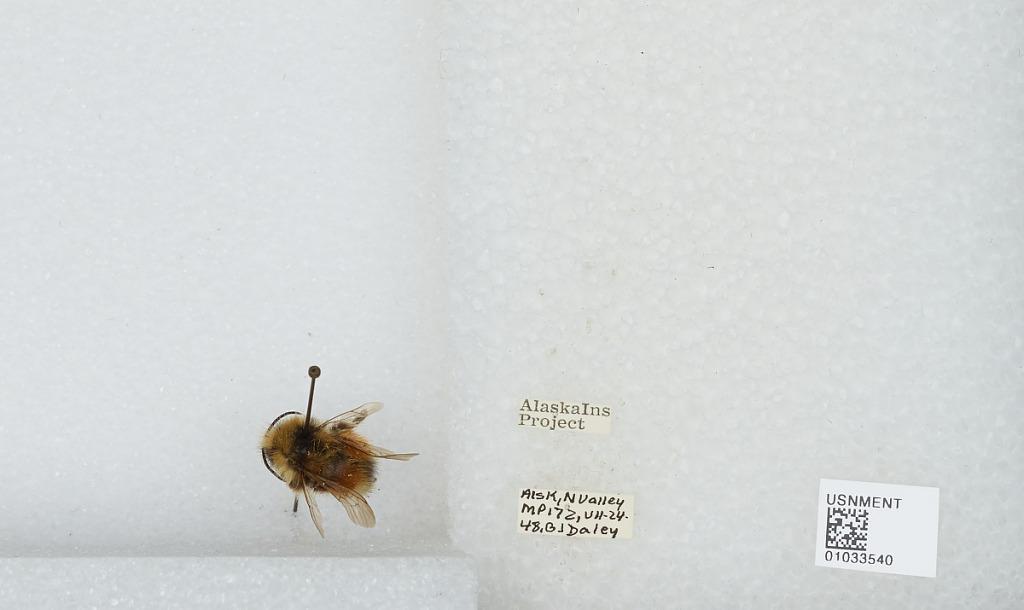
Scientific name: Bombus (Pyrobombus) sylvicola Kirby
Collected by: B. Daley
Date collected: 1948-7-24
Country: United States
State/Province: Alaska
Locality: N. Valley, MP172